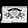
Label: Bag